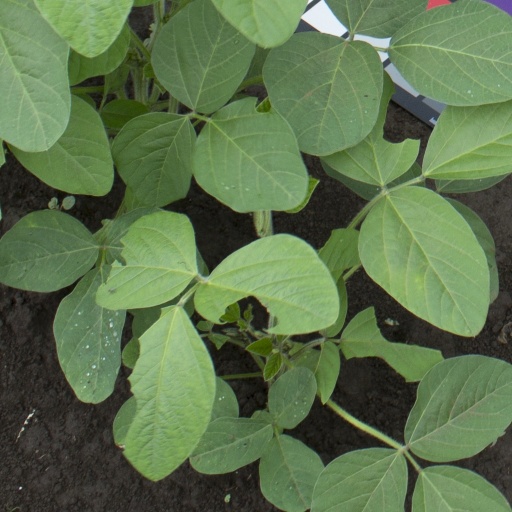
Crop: soybean